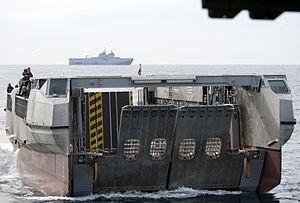
La classe Mistral est un type de porte-hélicoptères amphibies de la Marine française, ils sont catégorisés bâtiments de projection et de commandement jusqu'en janvier 2019. Leur appellation OTAN est Landing Helicopter Dock. Leurs indicatifs visuels vont de L9013 à L9015.